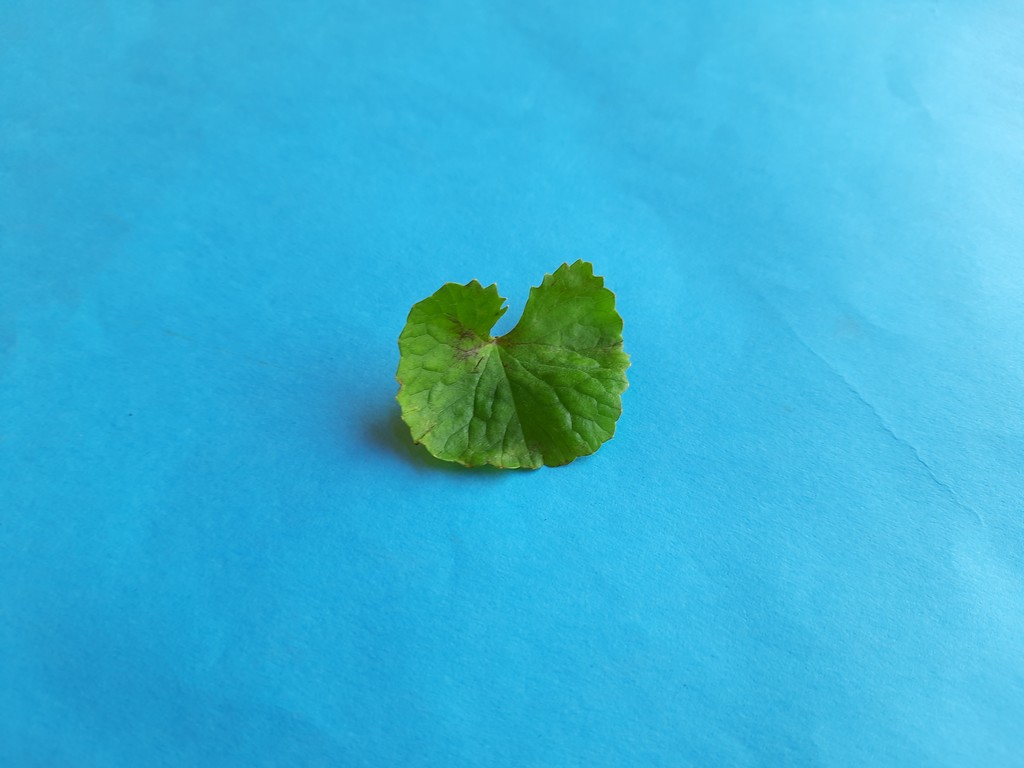
Label: Unhealthy